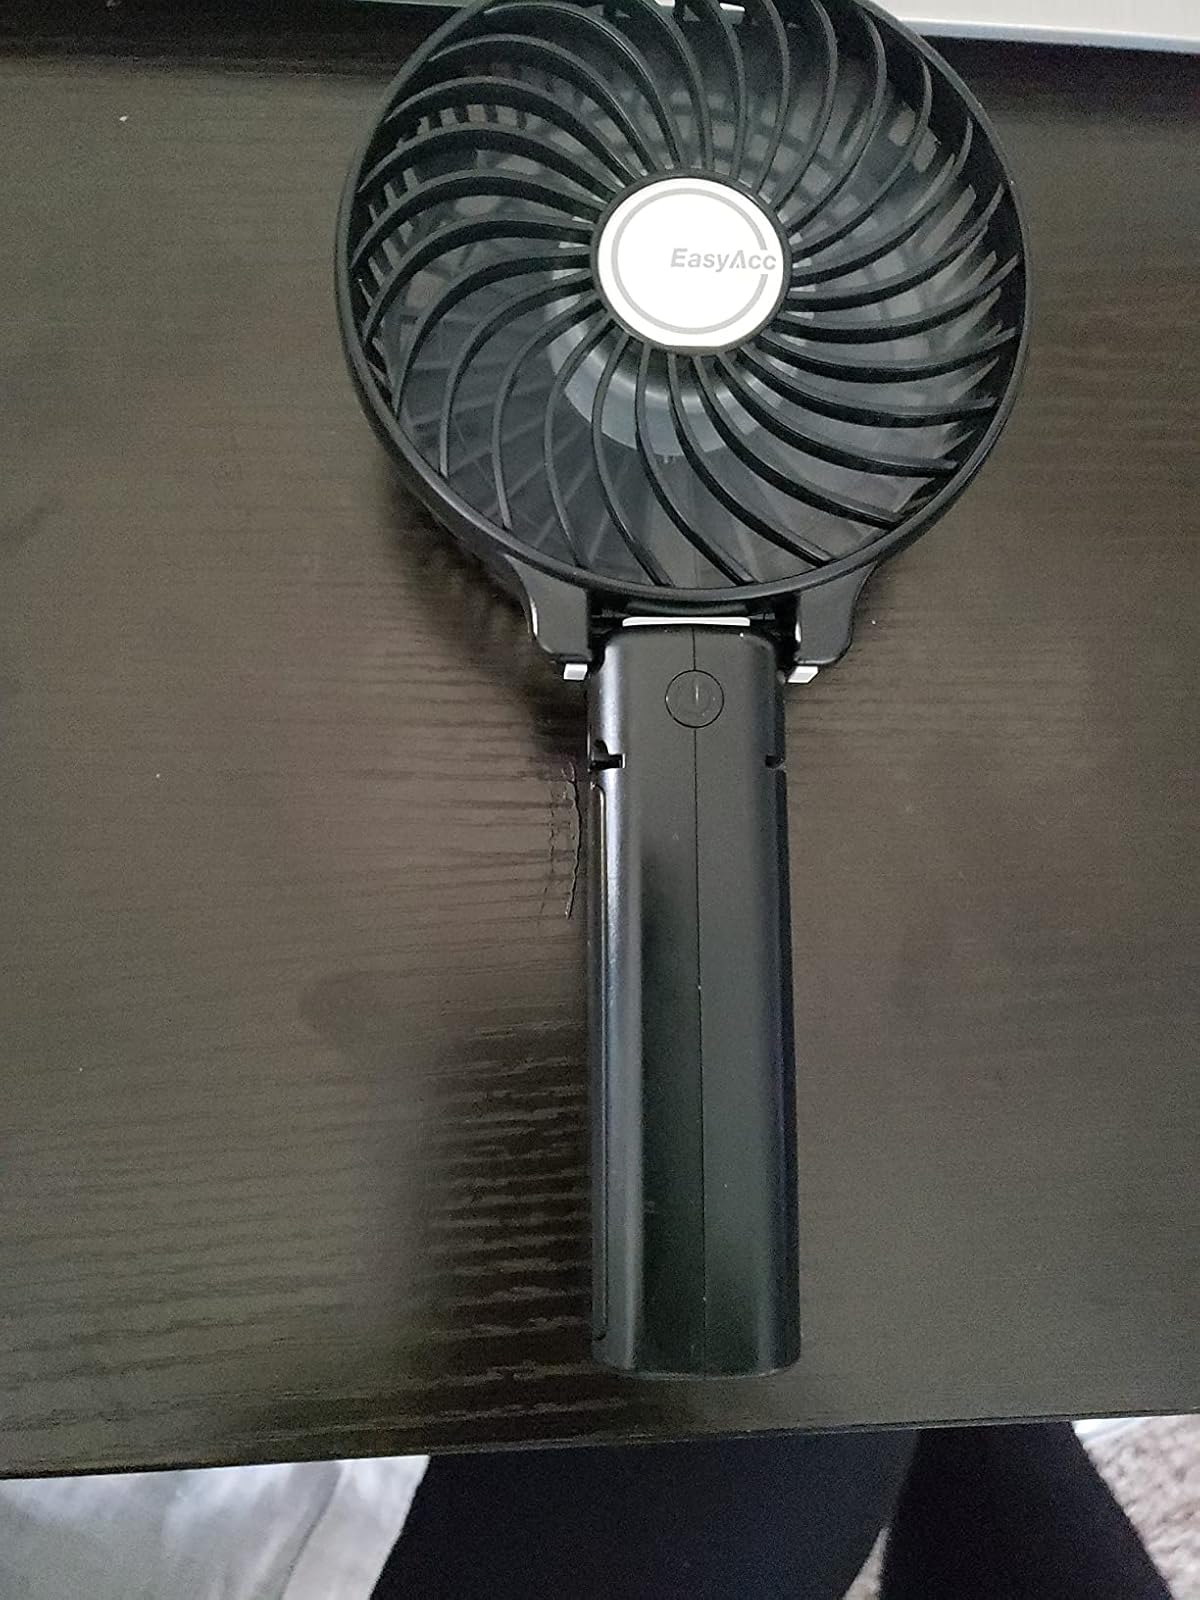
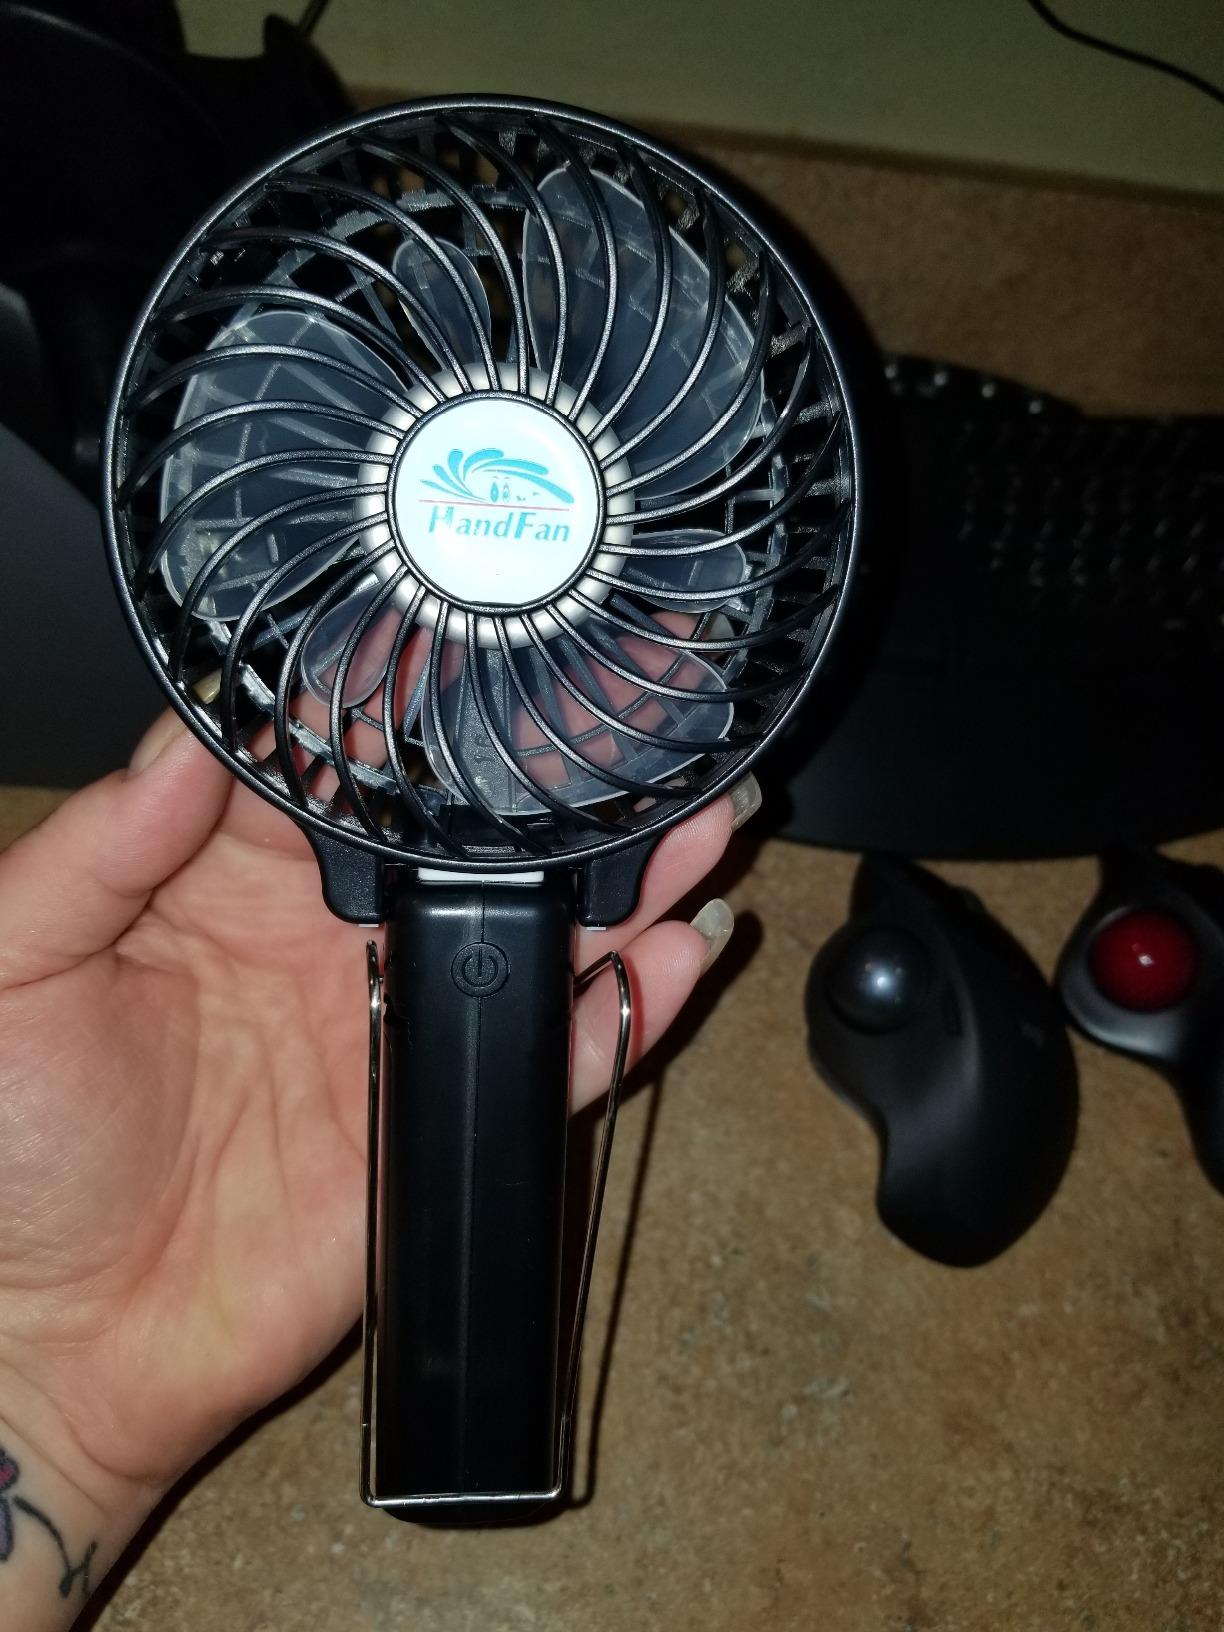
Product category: fan
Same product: no